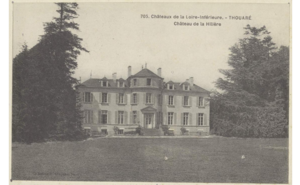
Thouaré - Château de la Hillière
Thouaré-sur-Loire est une commune de l'Ouest de la France située dans le département de la Loire-Atlantique, en région Pays de la Loire.